Motor Toon Grand Prix

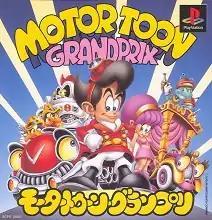
Cover art depicting Captain Rock (center), Penguin Bros. (first on the left), Bolbox (behind on the left), Princess Jean (first on the right) and Raptor & Raptor (second on the right)

is a 1994 kart racing video game developed and published by Sony Computer Entertainment for the PlayStation. It was released exclusively in Japan. The game and its sequel were directed by Kazunori Yamauchi, and are precursors to his subsequent racing series "Gran Turismo".